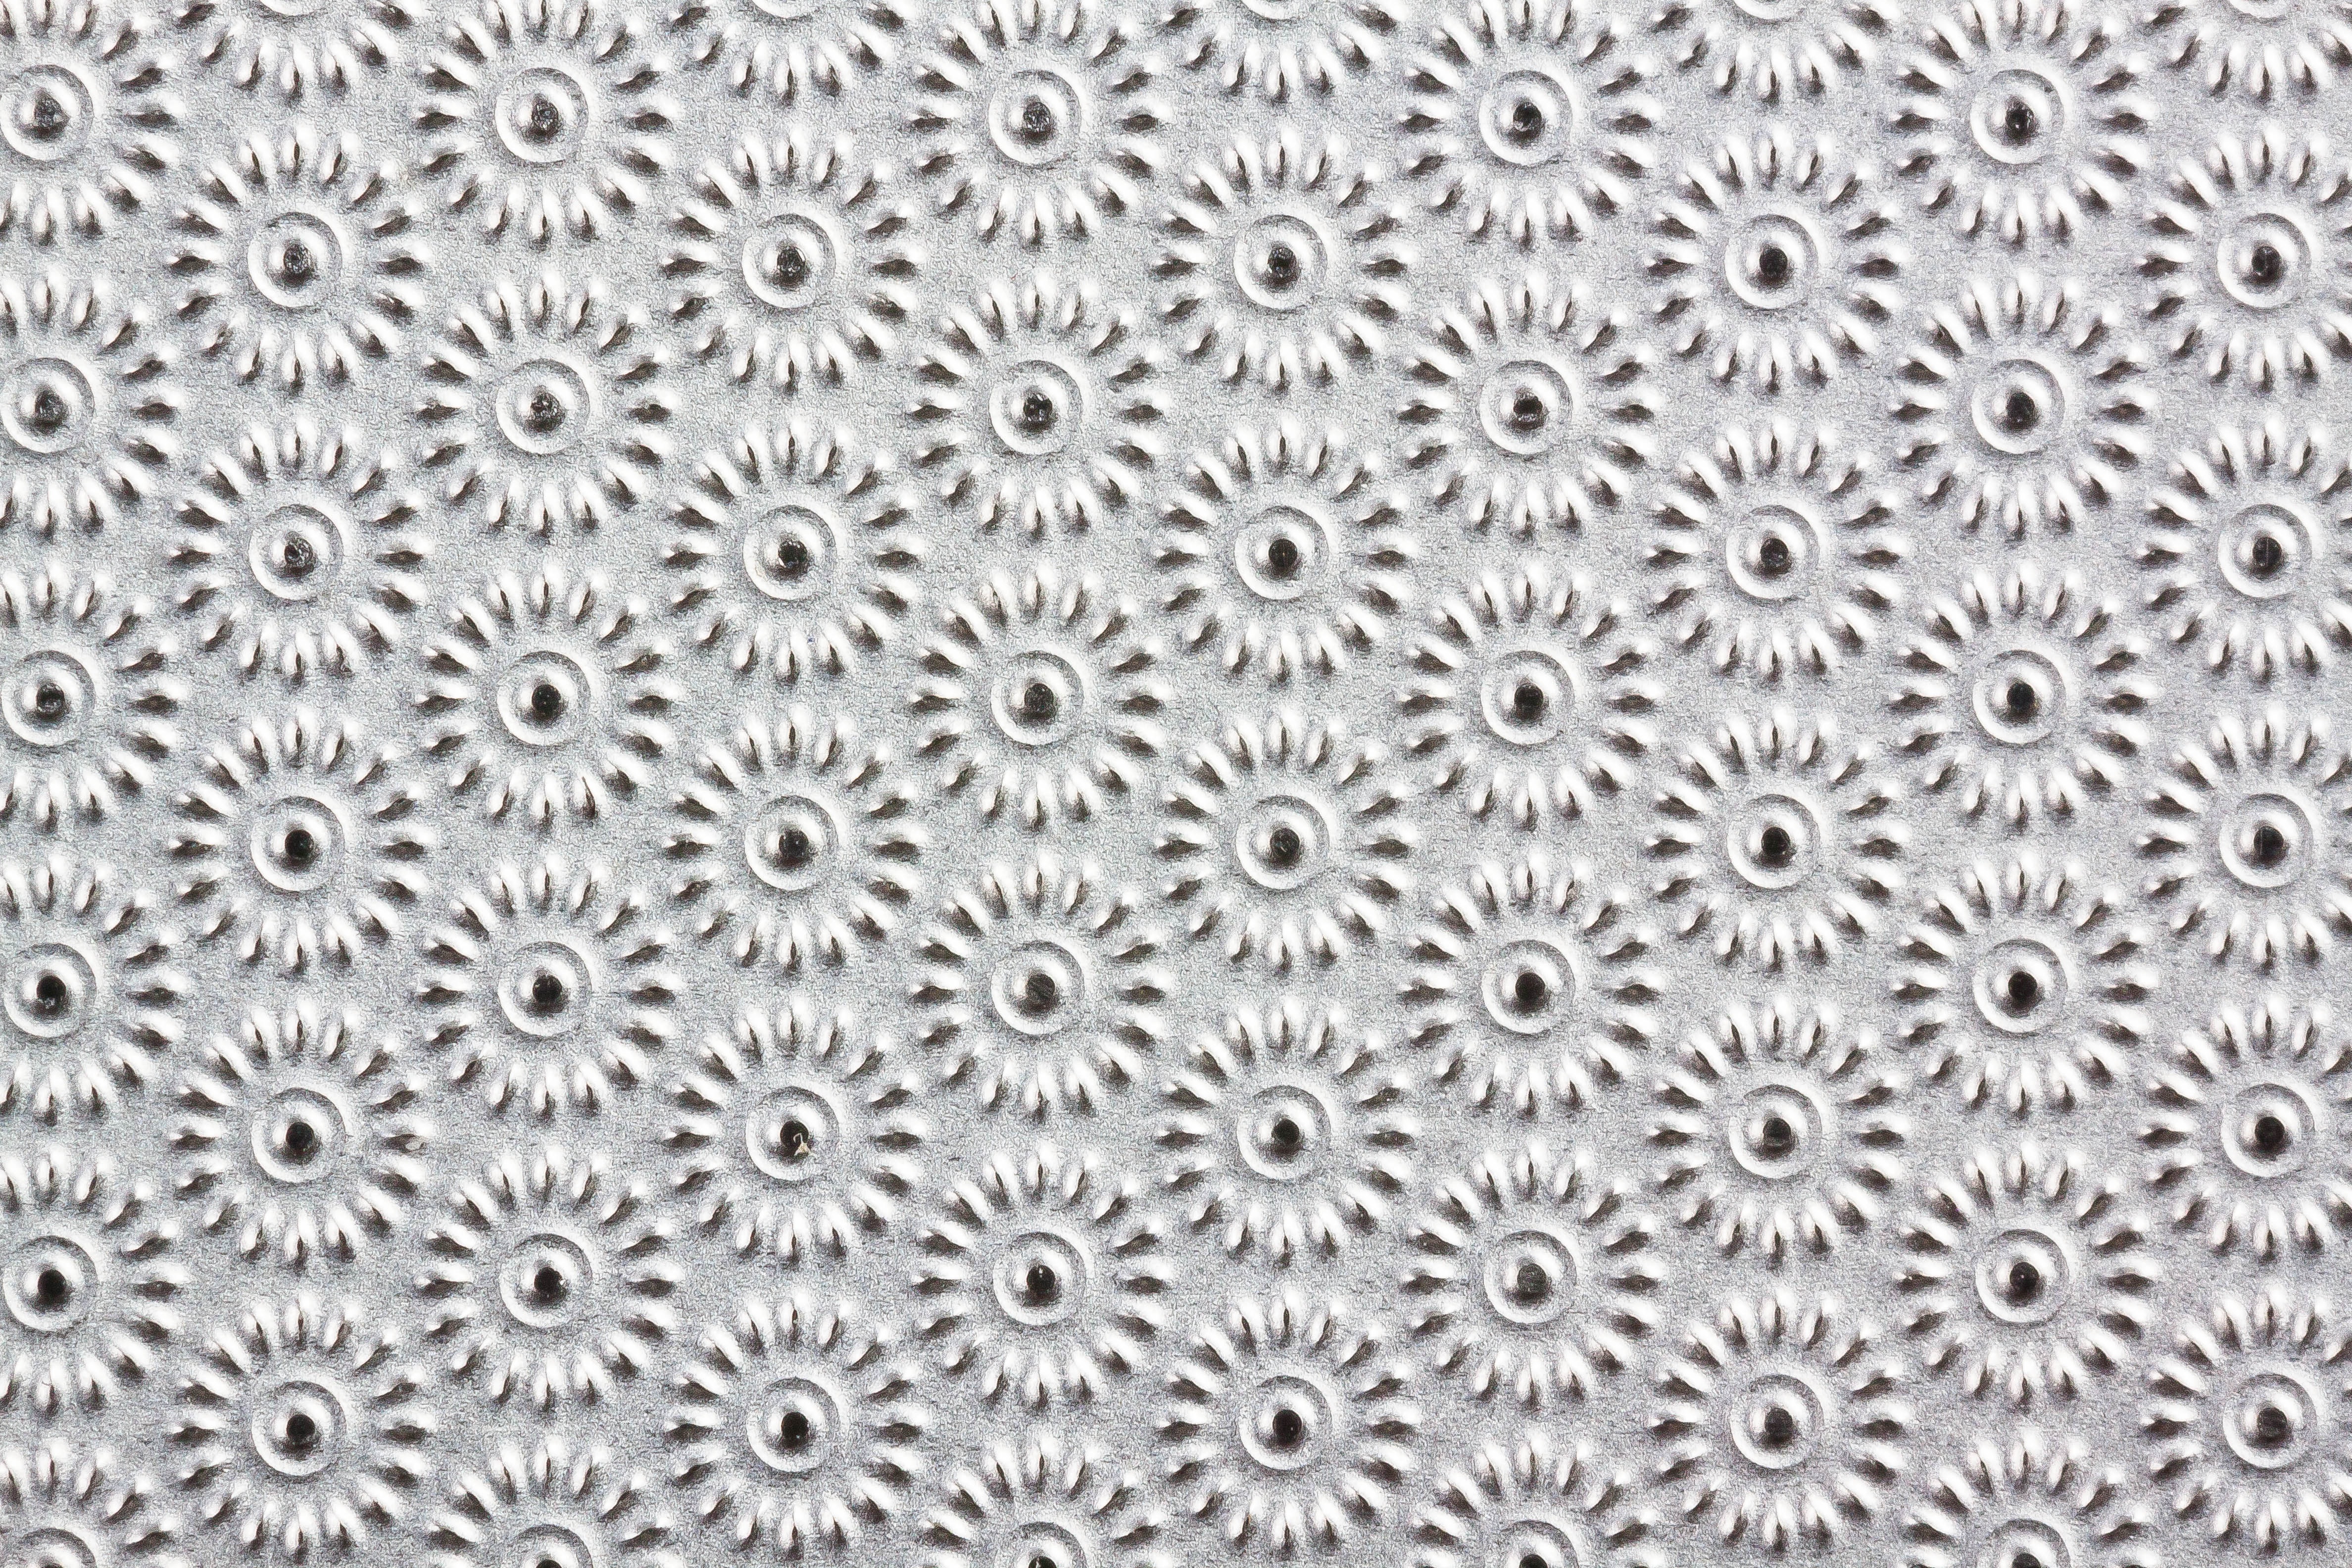
woman, tool, pattern, line, macro, metal, file, close, material, circle, tablecloth, crochet, textile, art, background, design, precision, bless you, cosmetics, well being, remove, fund, flooring, doily, cornea